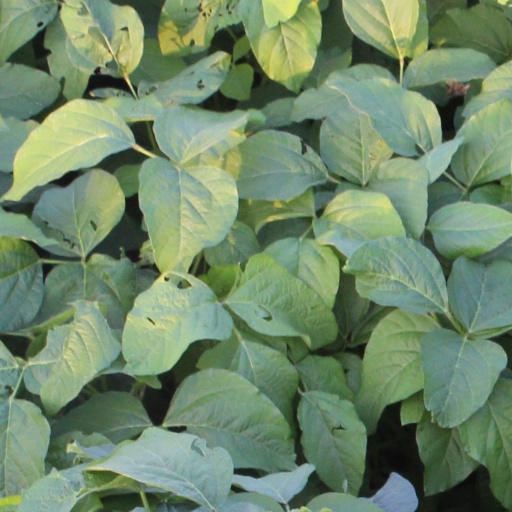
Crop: soybean